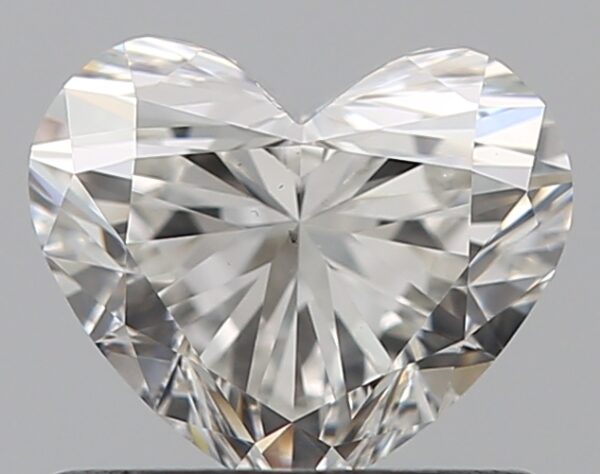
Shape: heart
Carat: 0.78
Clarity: VS2
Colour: G
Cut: EX
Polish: EX
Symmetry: EX
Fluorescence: N
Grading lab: GIA
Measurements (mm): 5.42 x 6.4 x 3.85